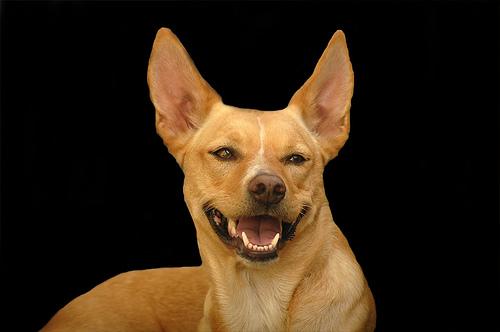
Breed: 209-n000049-kelpie